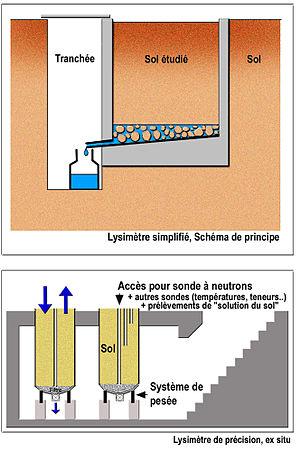
L'évapotranspiration est la quantité d'eau transférée vers l'atmosphère, par l'évaporation au niveau du sol et au niveau de l'interception des précipitations, et par la transpiration des plantes. Elle se définit par les transferts vers l'atmosphère de l'eau du sol, de l'eau interceptée par la canopée et des étendues d'eau. La transpiration se définit par les transferts d'eau dans la plante et les pertes de vapeur d'eau au niveau des stomates de ses feuilles.
Un lysimètre est un dispositif permettant d’étudier et de mesurer l’évolution de l’eau dans un sol naturel, agricole, forestier, expérimental, pollué ou dans un écotron. Le mot lysimètre décrit différents appareils, qui ont cependant en commun d’analyser les interactions Eau-Sol-Vivant, la part du vivant pouvant être limitée aux végétaux, ou incluant la microfaune et flore du sol, selon les cas. Lorsqu'il s'agit de mesurer uniquement l'évaporation des sols avec couverture végétale, on doit utiliser le terme « évapotranspiromètre ». Dans ce cas, le bac est muni d'un appareil de mesure des quantités d'eau ajoutées et perdues par évapotranspiration.